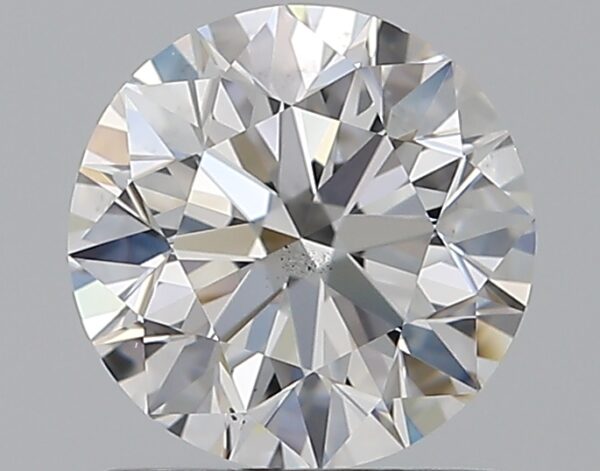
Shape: round
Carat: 1.01
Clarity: VS2
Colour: E
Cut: EX
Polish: EX
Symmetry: EX
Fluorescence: N
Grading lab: GIA
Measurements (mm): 6.35 x 6.39 x 4